A Midsummer Night's Dream

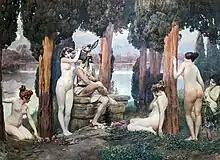
William Maginn thought Bottom a lucky man and was particularly amused that he treats Titania, the Queen of the Fairies, "as carelessly as if she were the wench of the next-door tapster".

Male dominance is one thematic element found in the play. In "A Midsummer Night's Dream", Lysander and Hermia escape into the woods for a night where they do not fall under the laws of Theseus or Egeus. Upon their arrival in Athens, the couples are married. Marriage is seen as the ultimate social achievement for women while men can go on to do many other great things and gain social recognition. In "The Imperial Votaress", Louis Montrose draws attention to male and female gender roles and norms present in the comedy in connection with Elizabethan culture. In reference to the triple wedding, he says, "The festive conclusion in "A Midsummer Night's Dream" depends upon the success of a process by which the feminine pride and power manifested in Amazon warriors, possessive mothers, unruly wives, and wilful daughters are brought under the control of lords and husbands." He says that the consummation of marriage is how power over a woman changes hands from father to husband. A connection is drawn between flowers and sexuality. Montrose sees the juice employed by Oberon as symbolising menstrual blood as well as the "sexual blood shed by 'virgins'". While blood as a result of menstruation is representative of a woman's power, blood as a result of a first sexual encounter represents man's power over women.